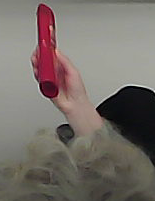
Product: loreal_shampoo